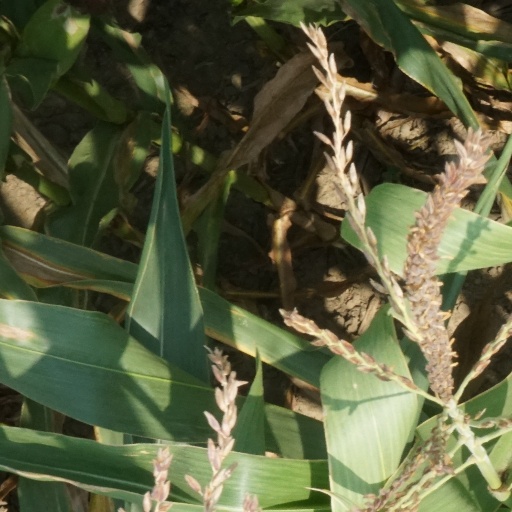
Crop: maize; corn